Warren Angus Ferris

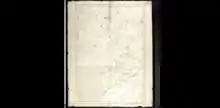
Warren's map of the Northwest fur country

Ferris learned to hunt, fish, and trap as a young boy. His early experiences growing up around Native Americans piqued his interest in their culture. He observed their celebrations and interactions. In his youth, Ferris also saw the completion of the Erie Canal, which was finished in 1825. This proximity to Native American culture and the accessibility to travel inspired Ferris's spirit of adventure and prompted him to move out west.